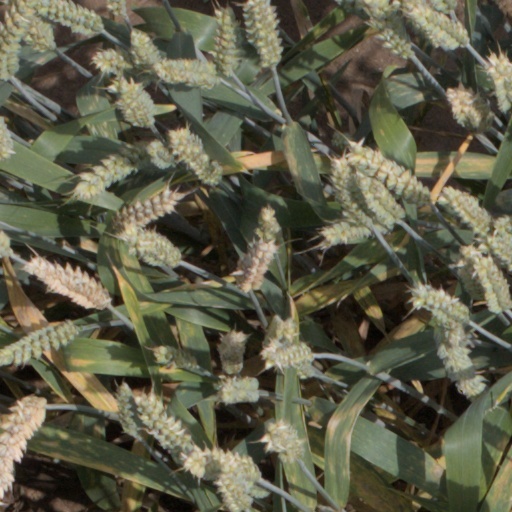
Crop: wheat